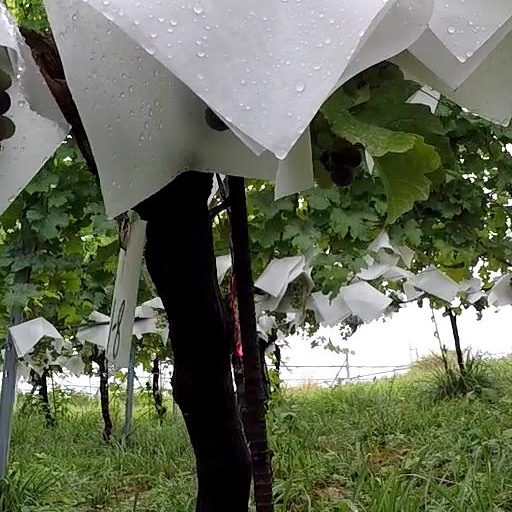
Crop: grape